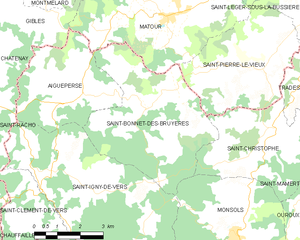
Carte des communes françaises